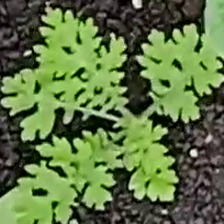
Weed species: Gajar_gavat_(Parthenium hysterophorus)